Bulbasaurus

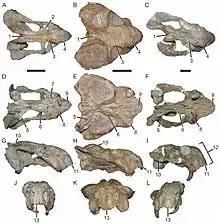
"Bulbasaurus" (second column) compared to "Tropidostoma" (first column) and "Aulacephalodon" (third column); skulls of the latter two are somewhat crushed

In 2017, "Bulbasaurus" was assigned to the Geikiidae clade of dicynodonts on account of its prominent nasal-frontal ridge, its relatively wide interorbital region, and its twisted squamosal on the postorbital bar. This assignment was supported by a phylogenetic analysis based on that conducted by Kammerer "et al." in 2011, which found it as the closest relative of "Aulacephalodon" on the basis of it lacking a ridge behind its tusk (which is ontogenetically influenced). However, this assignment is somewhat questionable, and forcing "Bulbasaurus" as a basal geikiid outside of the Geikiinae ("Aulacephalodon", "Geikia", and "Pelanomodon") only requires one additional evolutionary step. Overall, the Cryptodontia (including the Geikiidae) were very unstable, suggesting that current datasets may not be able to sufficiently evaluate their relationships. An excerpt from the consensus of two phylogenetic trees, illustrating the relationships between cryptodontians, is shown below.